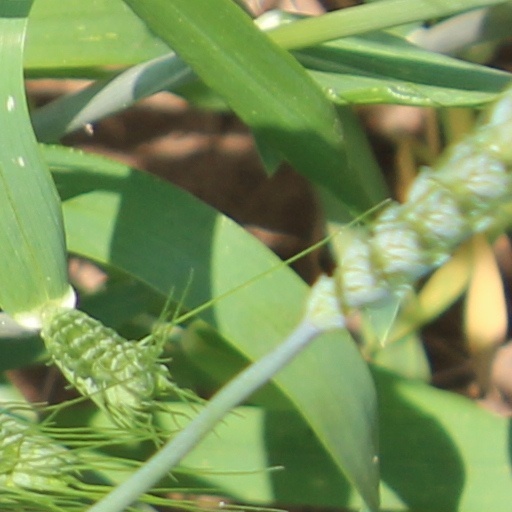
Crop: wheat